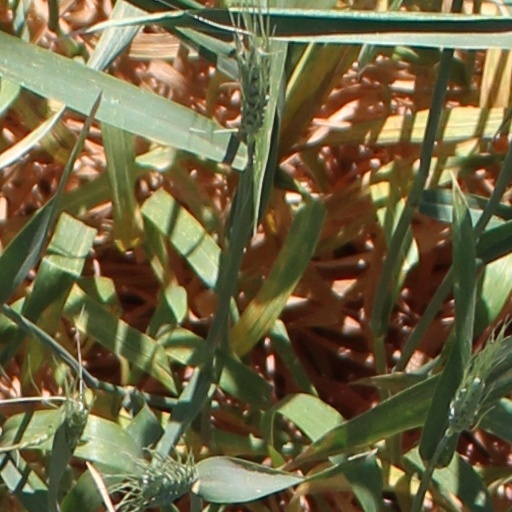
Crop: wheat